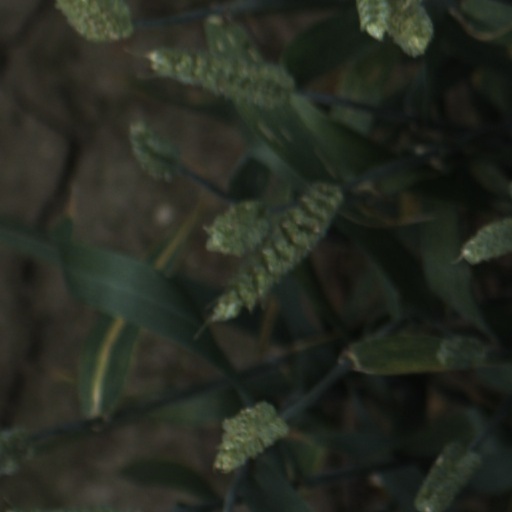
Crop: wheat